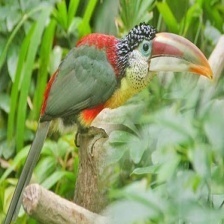
Species: CURL CRESTED ARACURI
Scientific name: PTEROGLOSSUS BEAUHARNAESII
ImageNet parent category: toucan